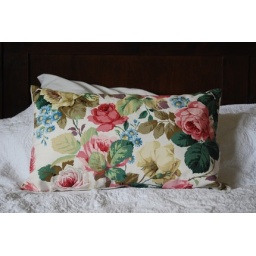
Shabby roses cushion with white hemp backing and kapok filling - handmade by Octavi at Etsy..